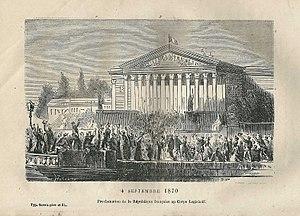
Guerre franco-prussienne de 1870 &amp
En France, l'état de siège est un dispositif législatif et constitutionnel permettant le transfert de pouvoirs de police de l'autorité civile à l'autorité militaire, la création de juridictions militaires et l'extension des pouvoirs de police. Ce type de norme juridique est comparable dans une certaine mesure à la loi martiale.